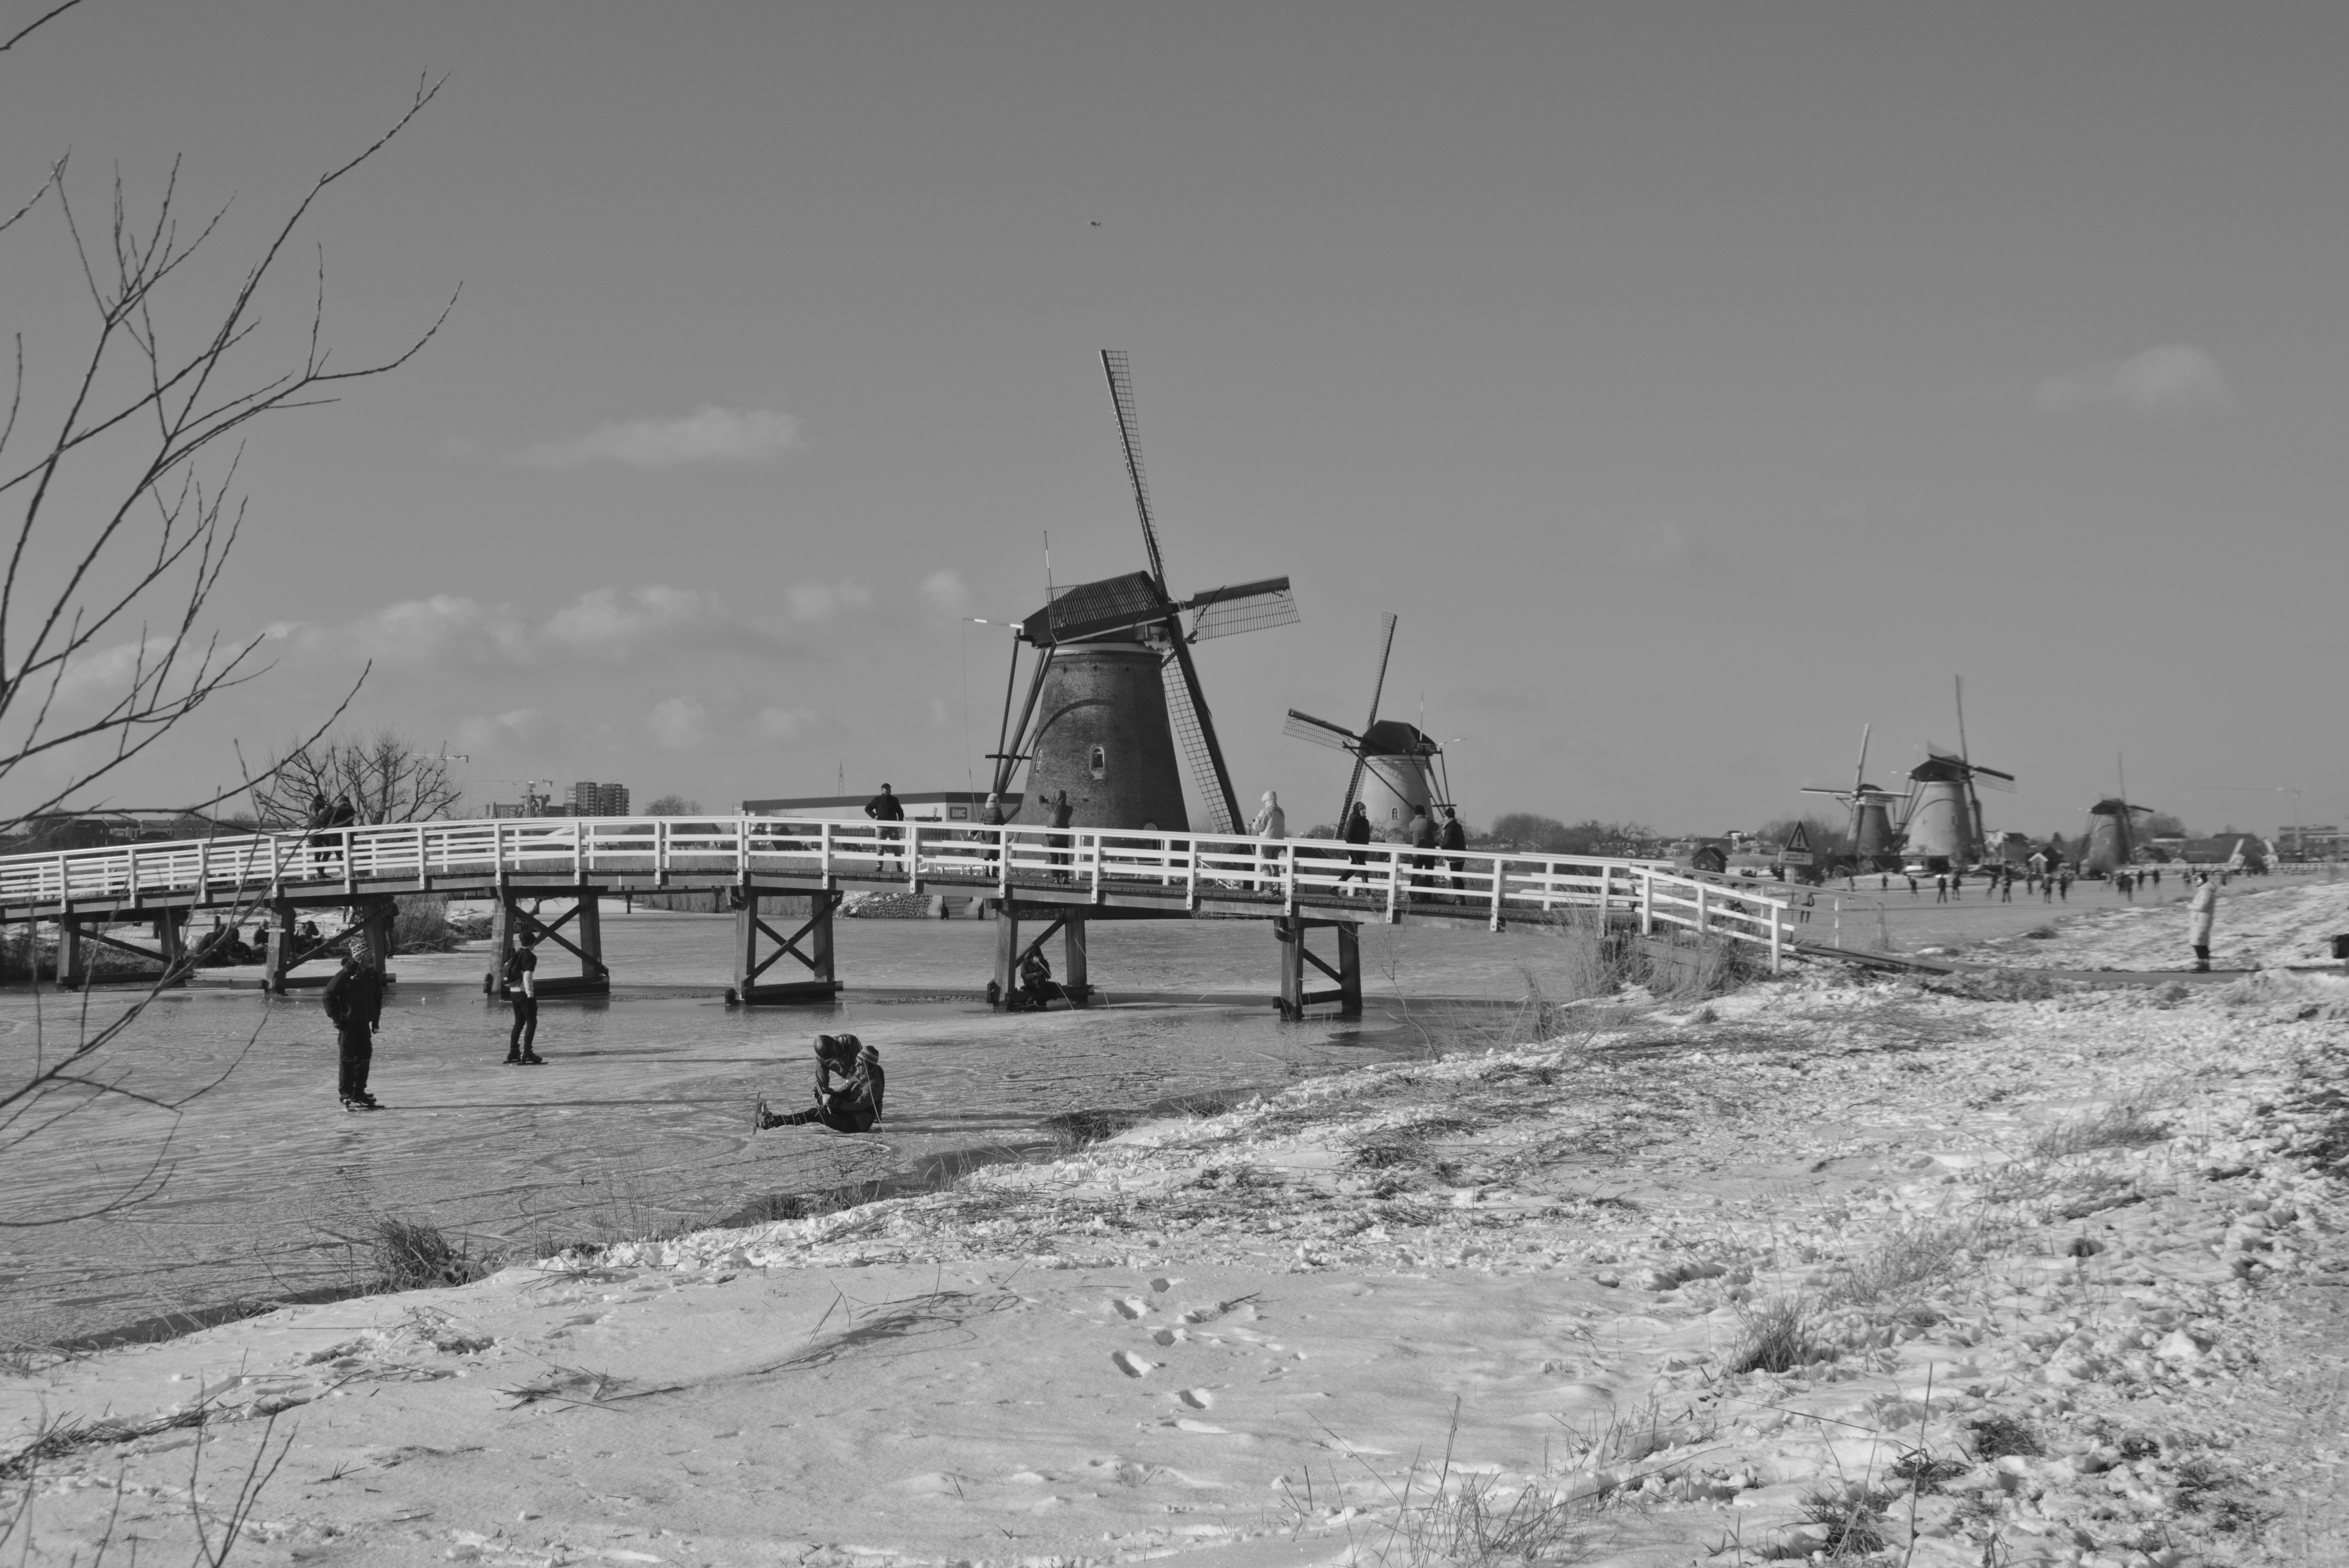
mill, nature, winter, snow, water, ice, windmill, sky, window, black and white, cloud, landscape, natural landscape, wind, horizon, monochrome, machine, monochrome photography, tree, building, automotive wheel system, wind farm, public utility, ocean, freezing, grassland, road, turbine, grass, wind turbine